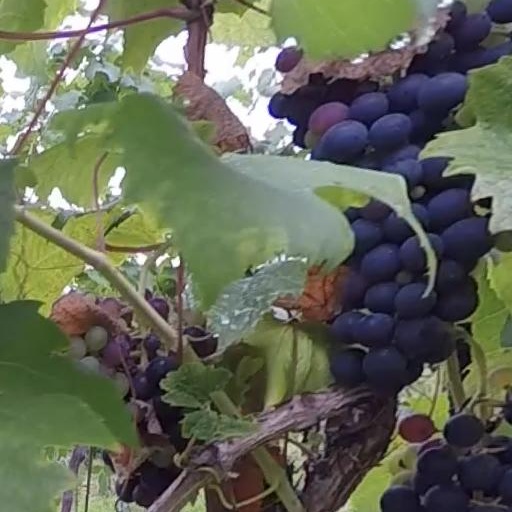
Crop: grape